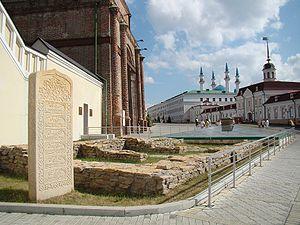
Le kremlin de Kazan est le kremlin historique principal du Tatarstan, dans la ville de Kazan. Il fut construit sous les ordres d'Ivan IV, à l'emplacement des ruines de l'ancien château des khans de Kazan. Il est inscrit sur la liste du patrimoine mondial de l'UNESCO depuis 2000.